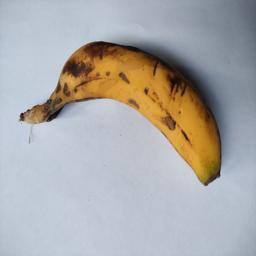
Banana variety: Sagor Kola